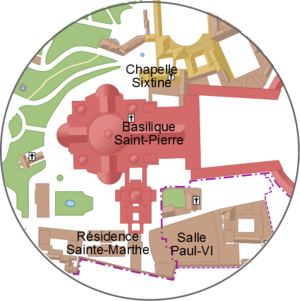
Détail de la carte du Vatican sur les lieux concernés par le Conclave (en français).
Le conclave de 2013 est le conclave à l'issue duquel le cardinal argentin Jorge Mario Bergoglio a été élu pape sous le nom de François, devenant le successeur de Benoît XVI, celui-ci ayant renoncé à sa charge le 28 février 2013. Il se déroule les 12 et 13 mars 2013, en cinq tours d'un scrutin auxquels participent, au sein de la chapelle Sixtine, cent quinze cardinaux électeurs.